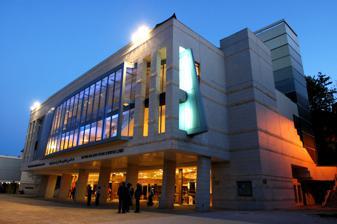
Building: Haifa Theatre
Country: Israel
Year built: 1961
Municipal theatre company in Haifa, Israel Municipal theatre company in Haifa, Israel Haifa Theatre תיאטרון חיפה The Haifa Theatre building Address Joseph and Rebecca Meyerhoff Theater, Hadar Hacarmel Haifa Israel Type Municipal theater Production 8–10 plays annually Opened 1961 ; 64 years ago ( 1961 ) The Haifa Theatre ( Hebrew : תיאטרון חיפה ; Teat'ron Kheifa ) is the first municipal theater company of Haifa , Israel . Background Haifa Theater, Israel's first municipal theater, was established by Haifa mayor Abba Hushi . Together with the support of the Haifa City Council.  Founded in 1961, the Haifa Theater employs Jewish and Arab actors, and has an international reputation for performing provocative works. Its first director was Yosef Milo. This theater was the first municipal theater in Israel as well as the first to employ a marketing campaign to promote seasonal tickets. It aims to attract local residents to theatrical creativity and to increase cultural awareness in the city. The Haifa Theater is one that encourages all forms of theatrical productions. It acts as a springboard for Israeli playwrights and producers and encourages original works. The troupe performs eight to 10 plays a year to a subscription audience of more than 30,000. It performs in cities, kibbutzim and settlements throughout Israel, and regularly presents works of modern theater in Hebrew and Arabic. The troupe's home base is at the Joseph and Rebecca Meyerhoff Theater of Haifa in Haifa's Hadar Hacarmel neighborhood. Several producers who have started their professional careers in this theater include Hanoch Levin , Hillel Mittlepunkt , Yehoshua Sobol , A. B. Yehoshua , Yoseph Bar Yosef [ he ] , and Danny Horowitz . References